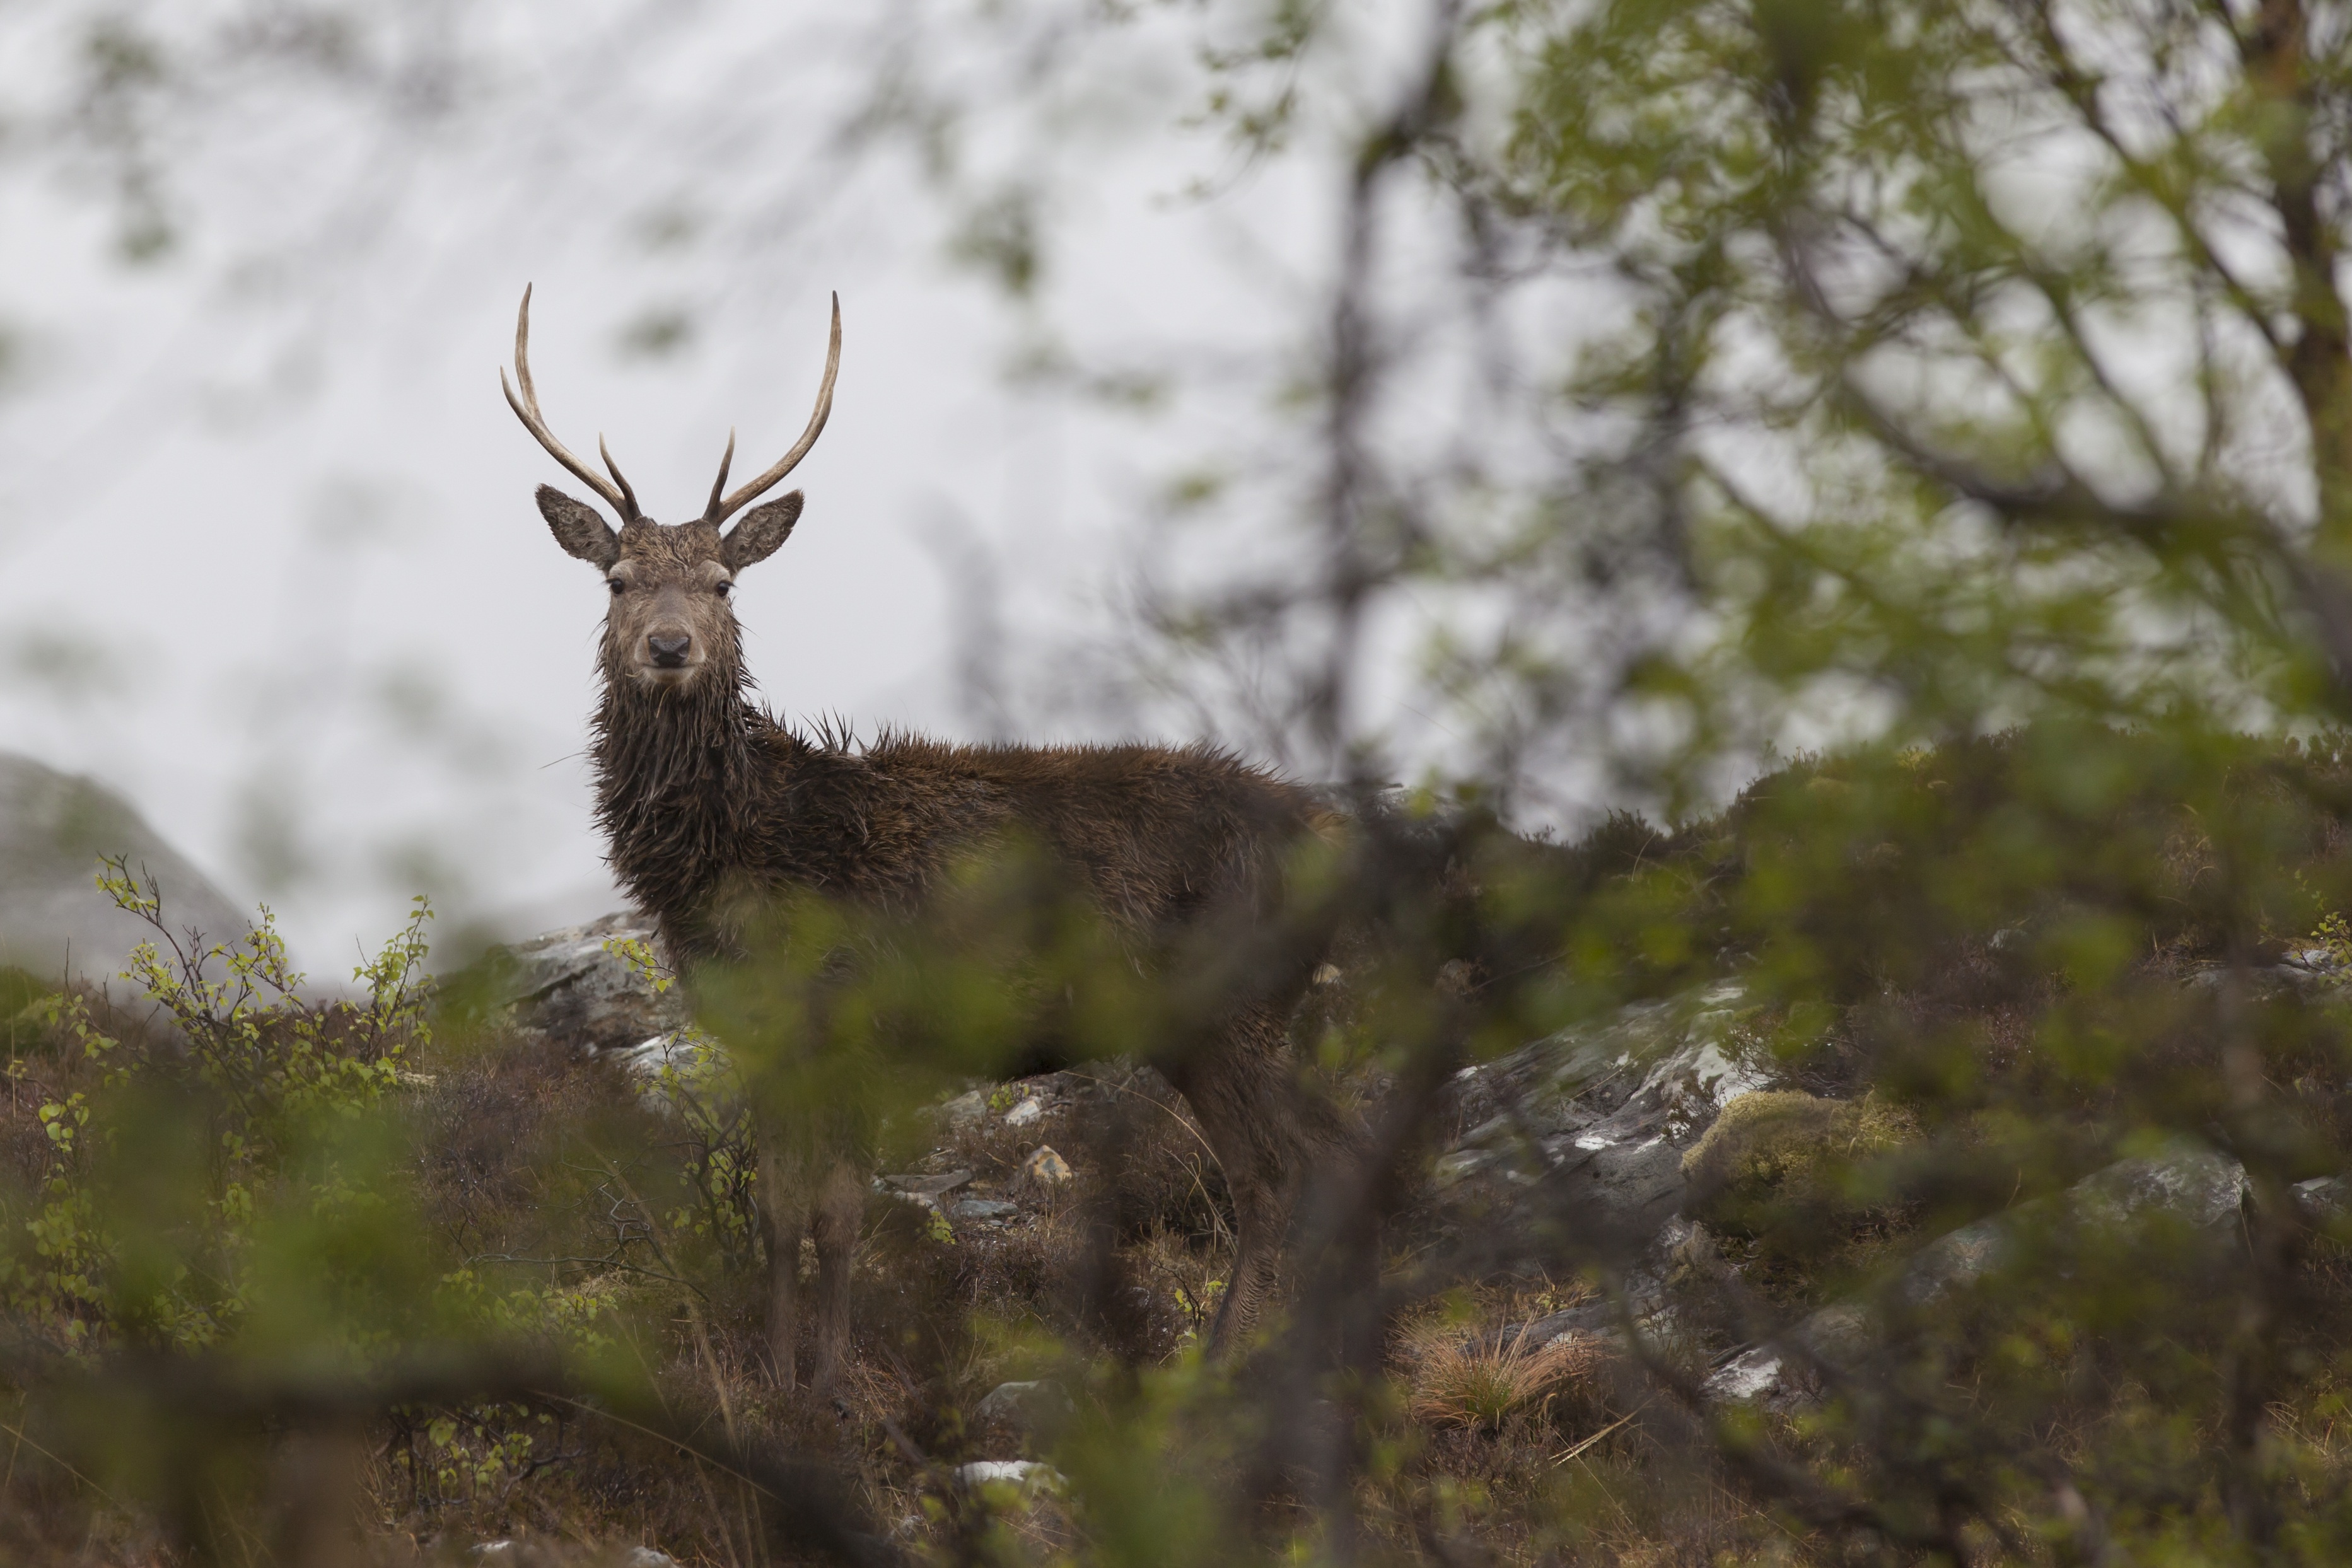
nature, branch, wildlife, deer, mammal, fauna, scotland, woodland, antlers, buck, highlands, elk, red deer, deer hunting, white tailed deer